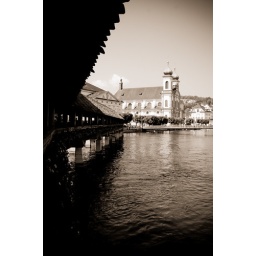
A wooden bridge first erected in the 14th century in Lucerne, Switzerland